Dampa Sangye

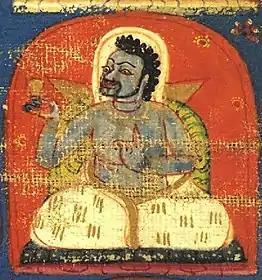

Dampa Sangye ( "Excellent Buddhahood", d.1117, also called "Father Excellent Buddhahood") was an Indian Buddhist monk of the Indian Tantra movement who transmitted many teachings based on both Sutrayana and Tantrayana to Buddhist practitioners in Tibet in the late 11th century. He travelled to Tibet more than five times. On his third trip from India to Tibet he met Machig Labdrön. Dampa Sangye appears in many of the lineages of Chöd and so in Tibet he is known as the Father of Chod, however perhaps his best known teaching is "the Pacification". This teaching became an element of the Mahamudra Chöd lineages founded by Machig Labdrön.